List of guards units of Russia

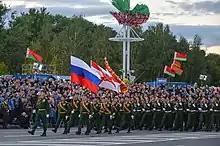
The 4th Guards Tank Division at the 2019 Minsk Independence Day Parade.

The Armed Forces of the Russian Federation has a large number of Guards units.